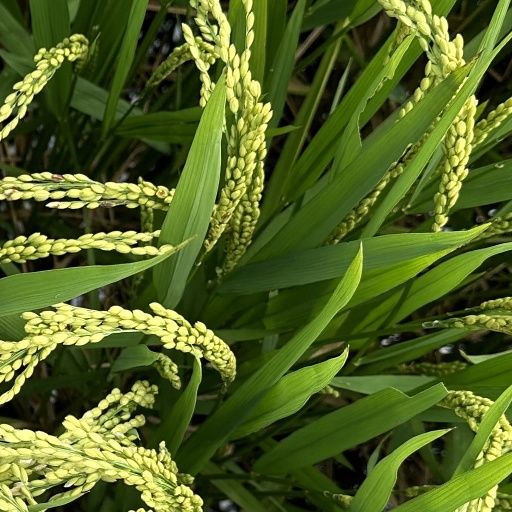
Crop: rice